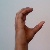
The image shows a hand gesture representing the letter 'C' in Indian Sign Language.